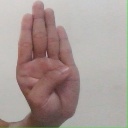
अक्षर: ब